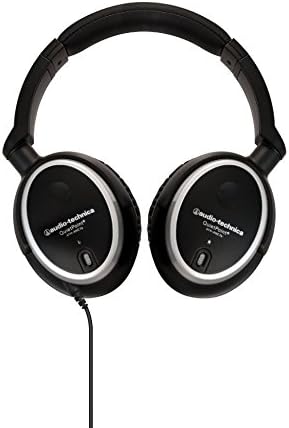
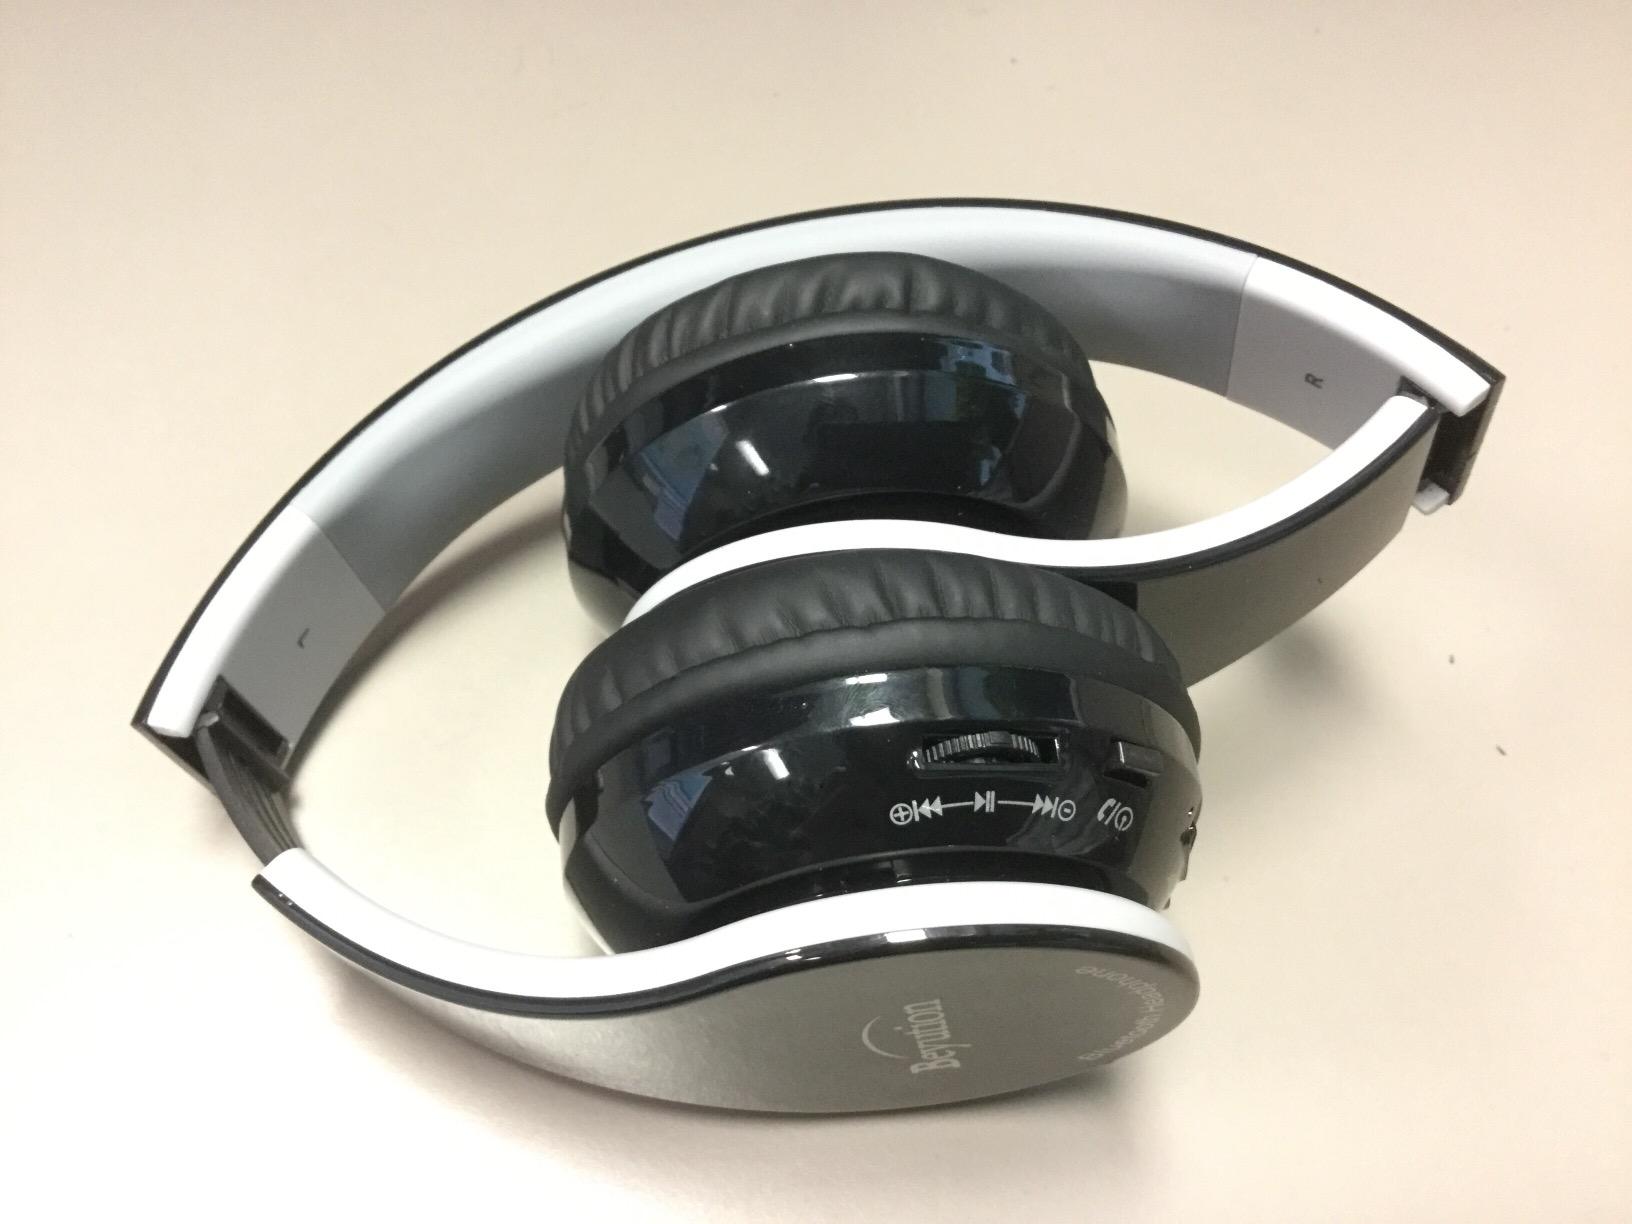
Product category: headphones
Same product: no